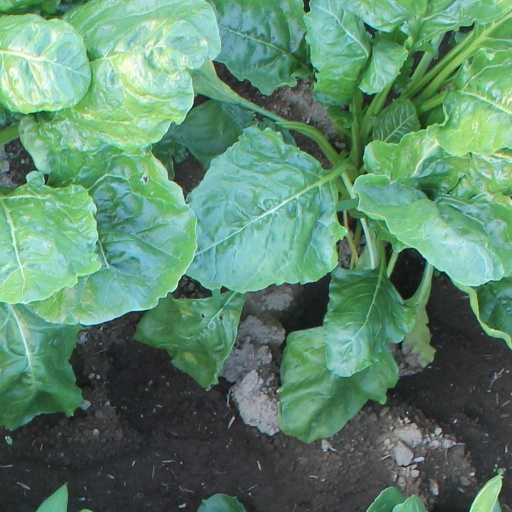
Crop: sugar beet